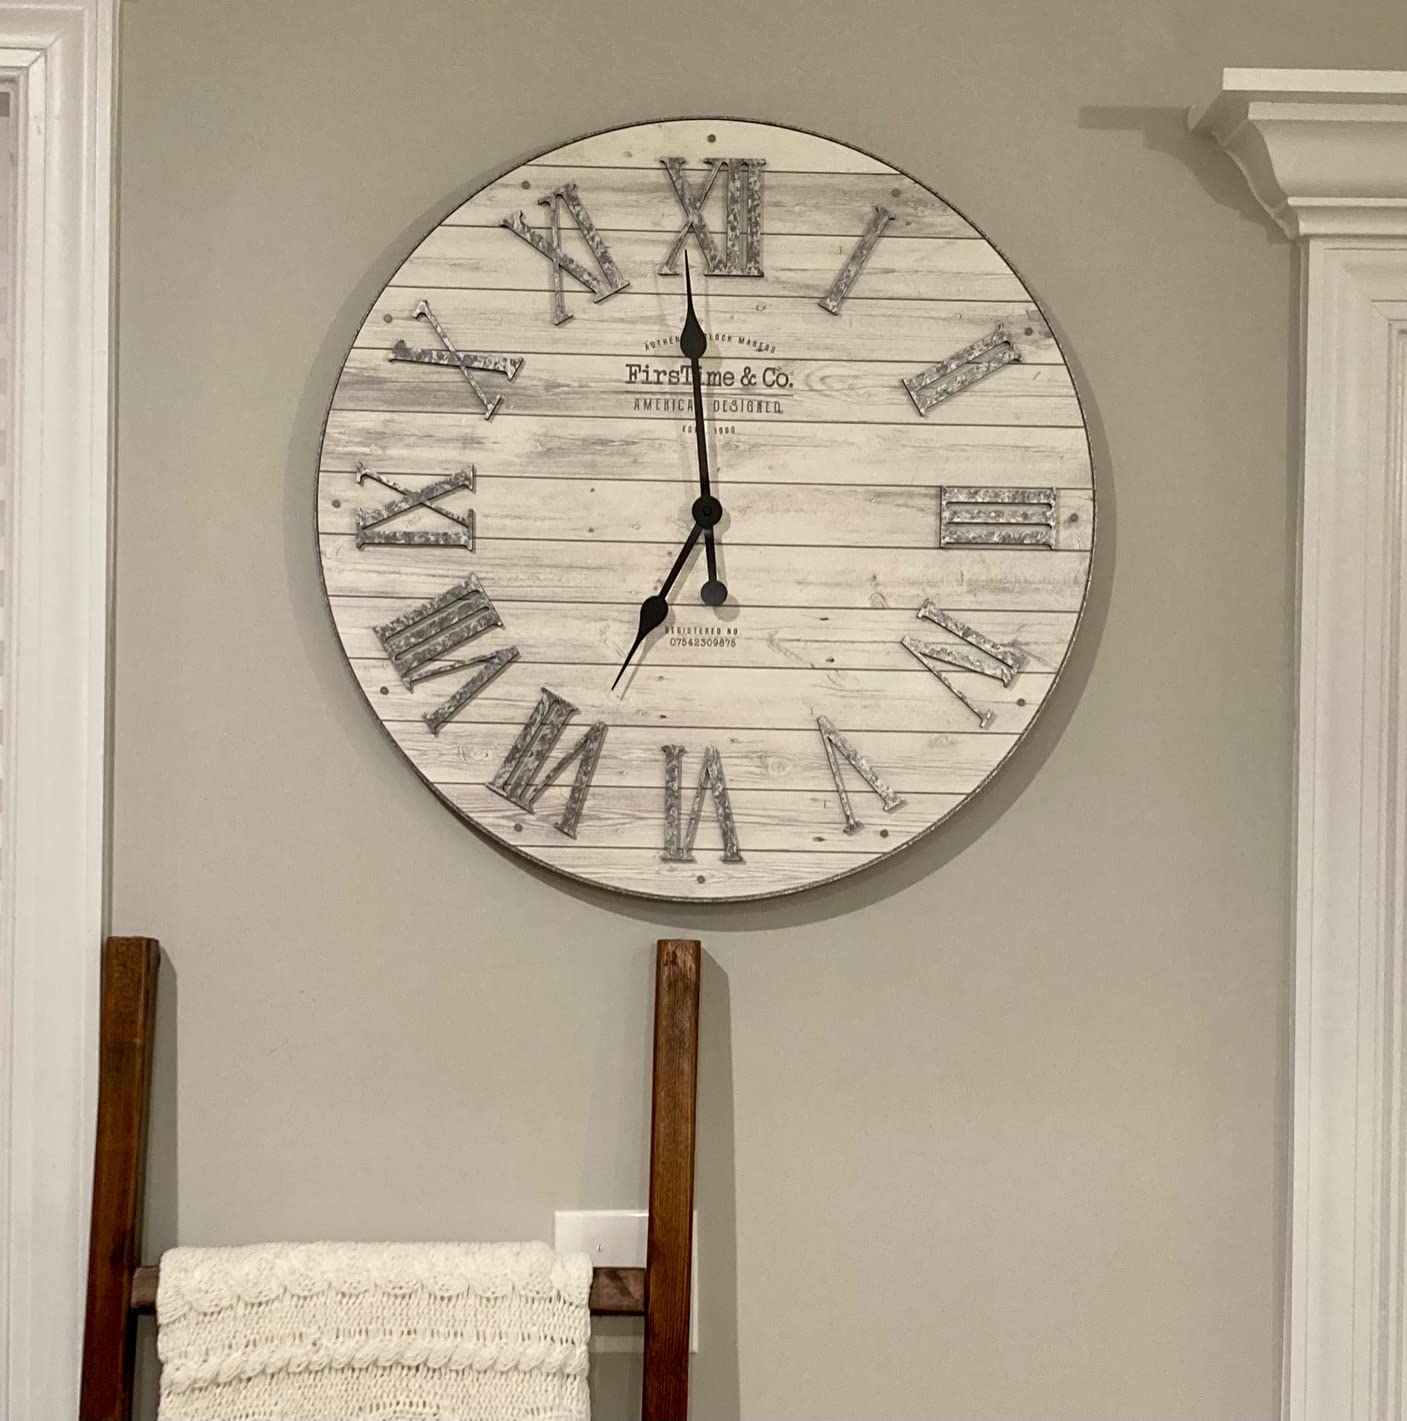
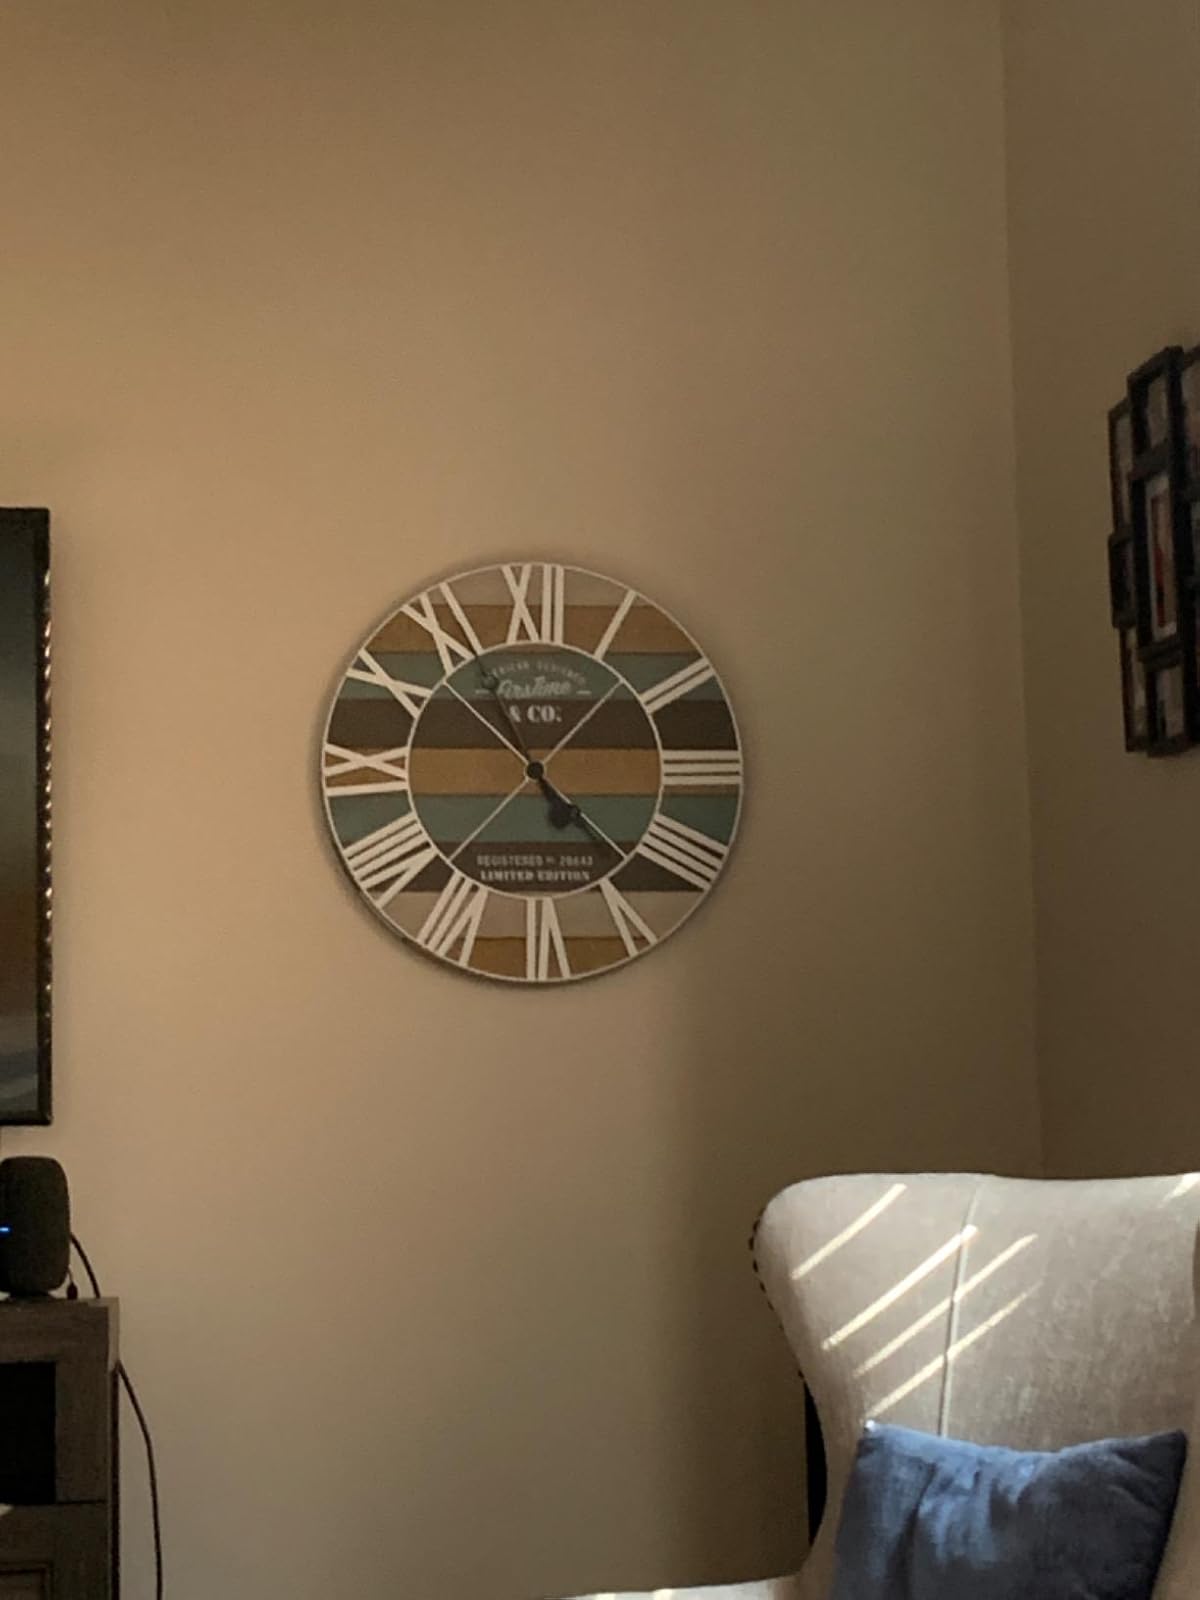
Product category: clock
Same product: no